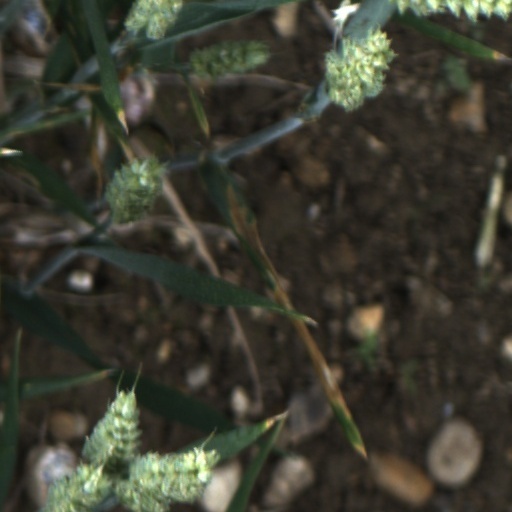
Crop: wheat